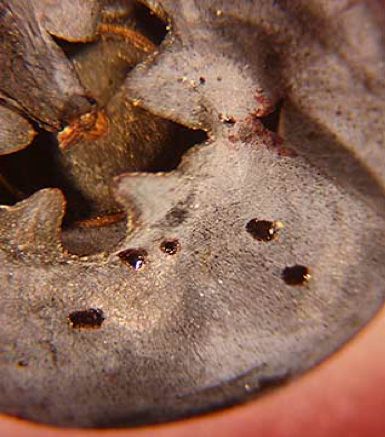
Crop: blueberry
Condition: rust